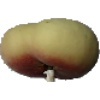
Label: peach_flat